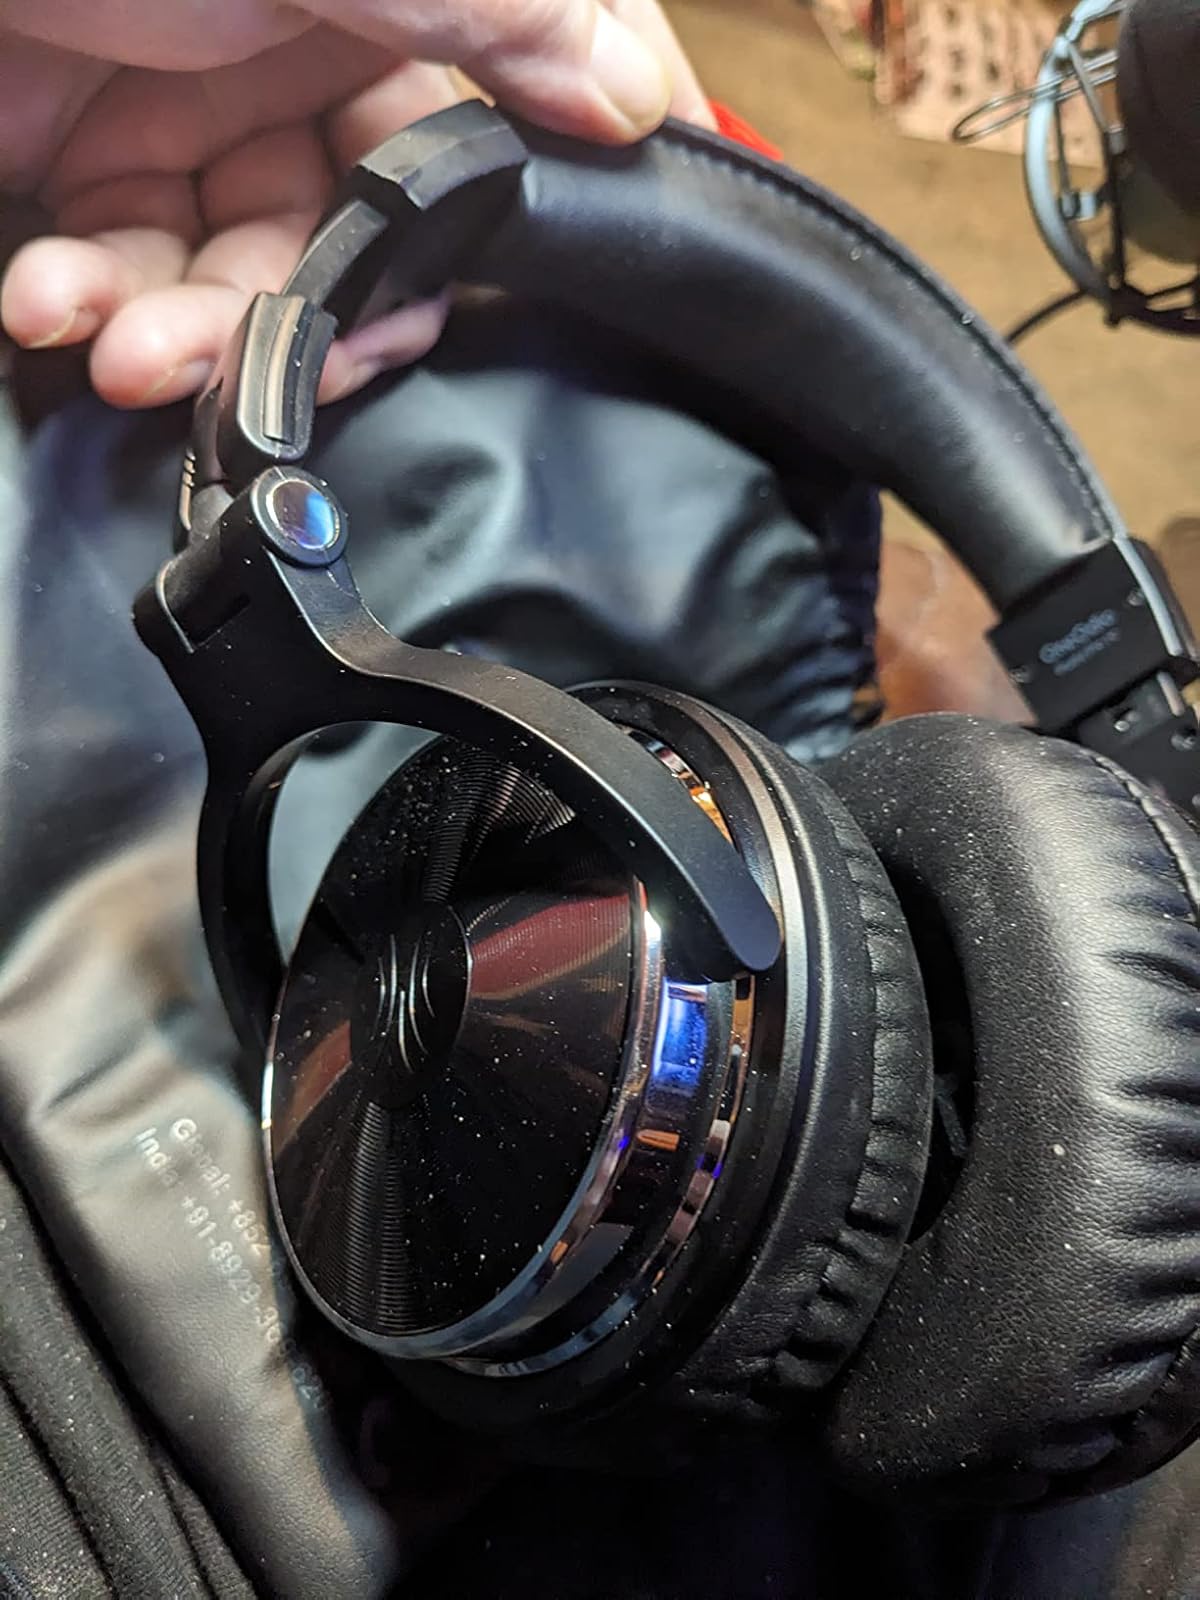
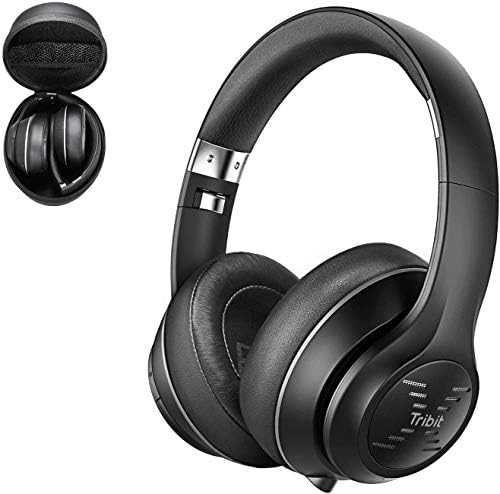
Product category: headphones
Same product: no